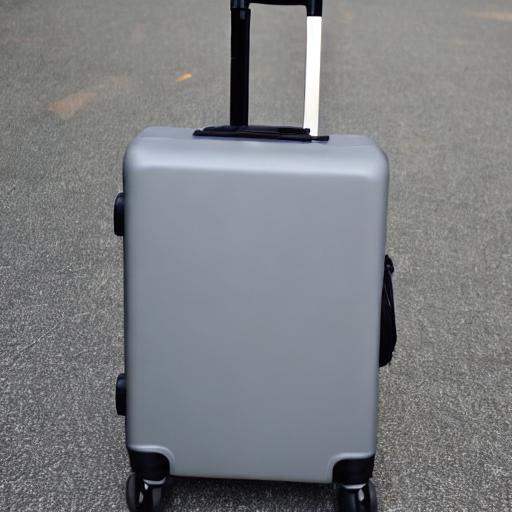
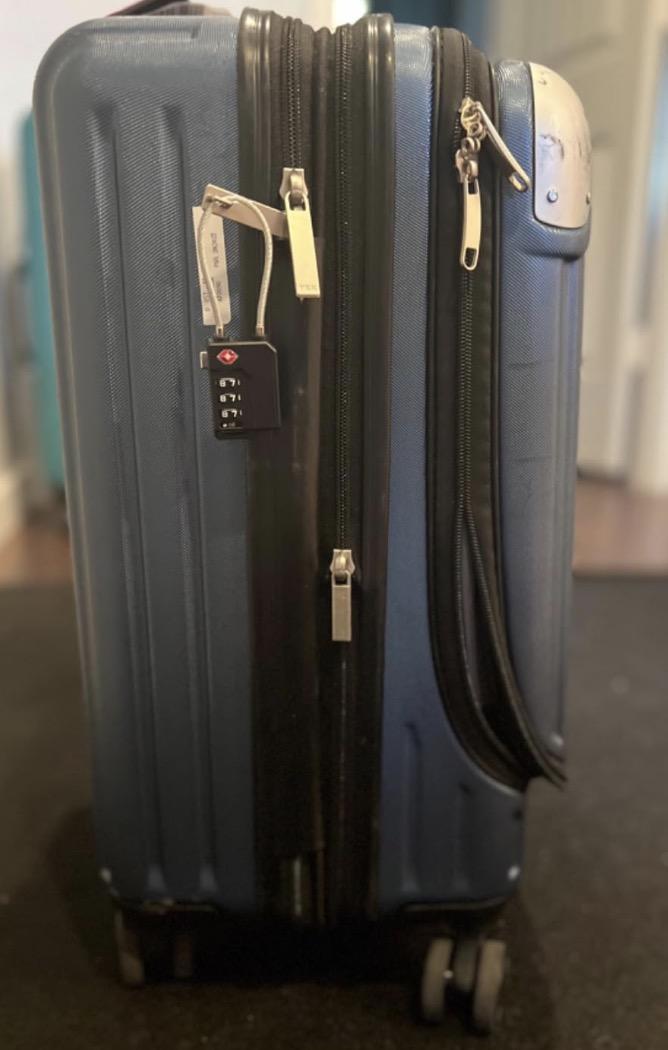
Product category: items_tea
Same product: no